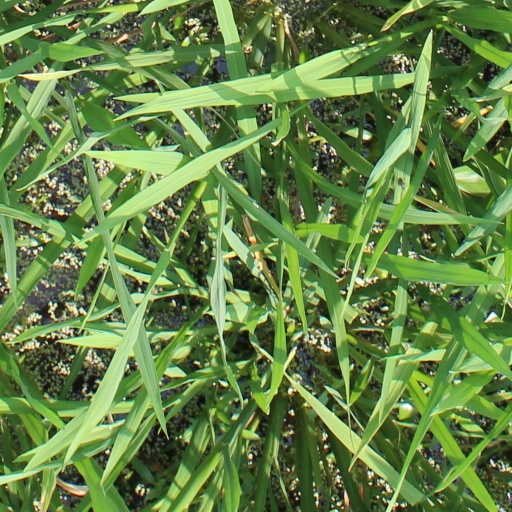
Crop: rice